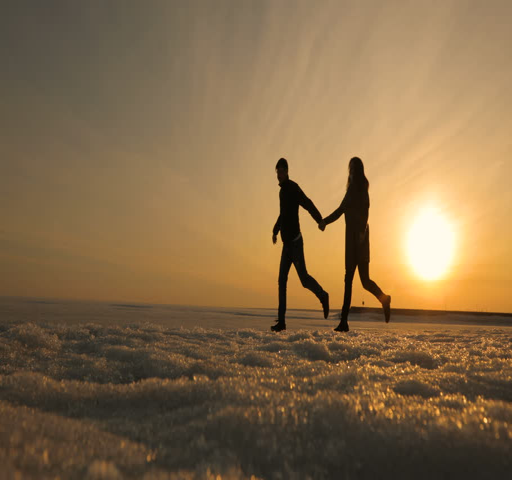
lovers on a date in sunset , holding hands